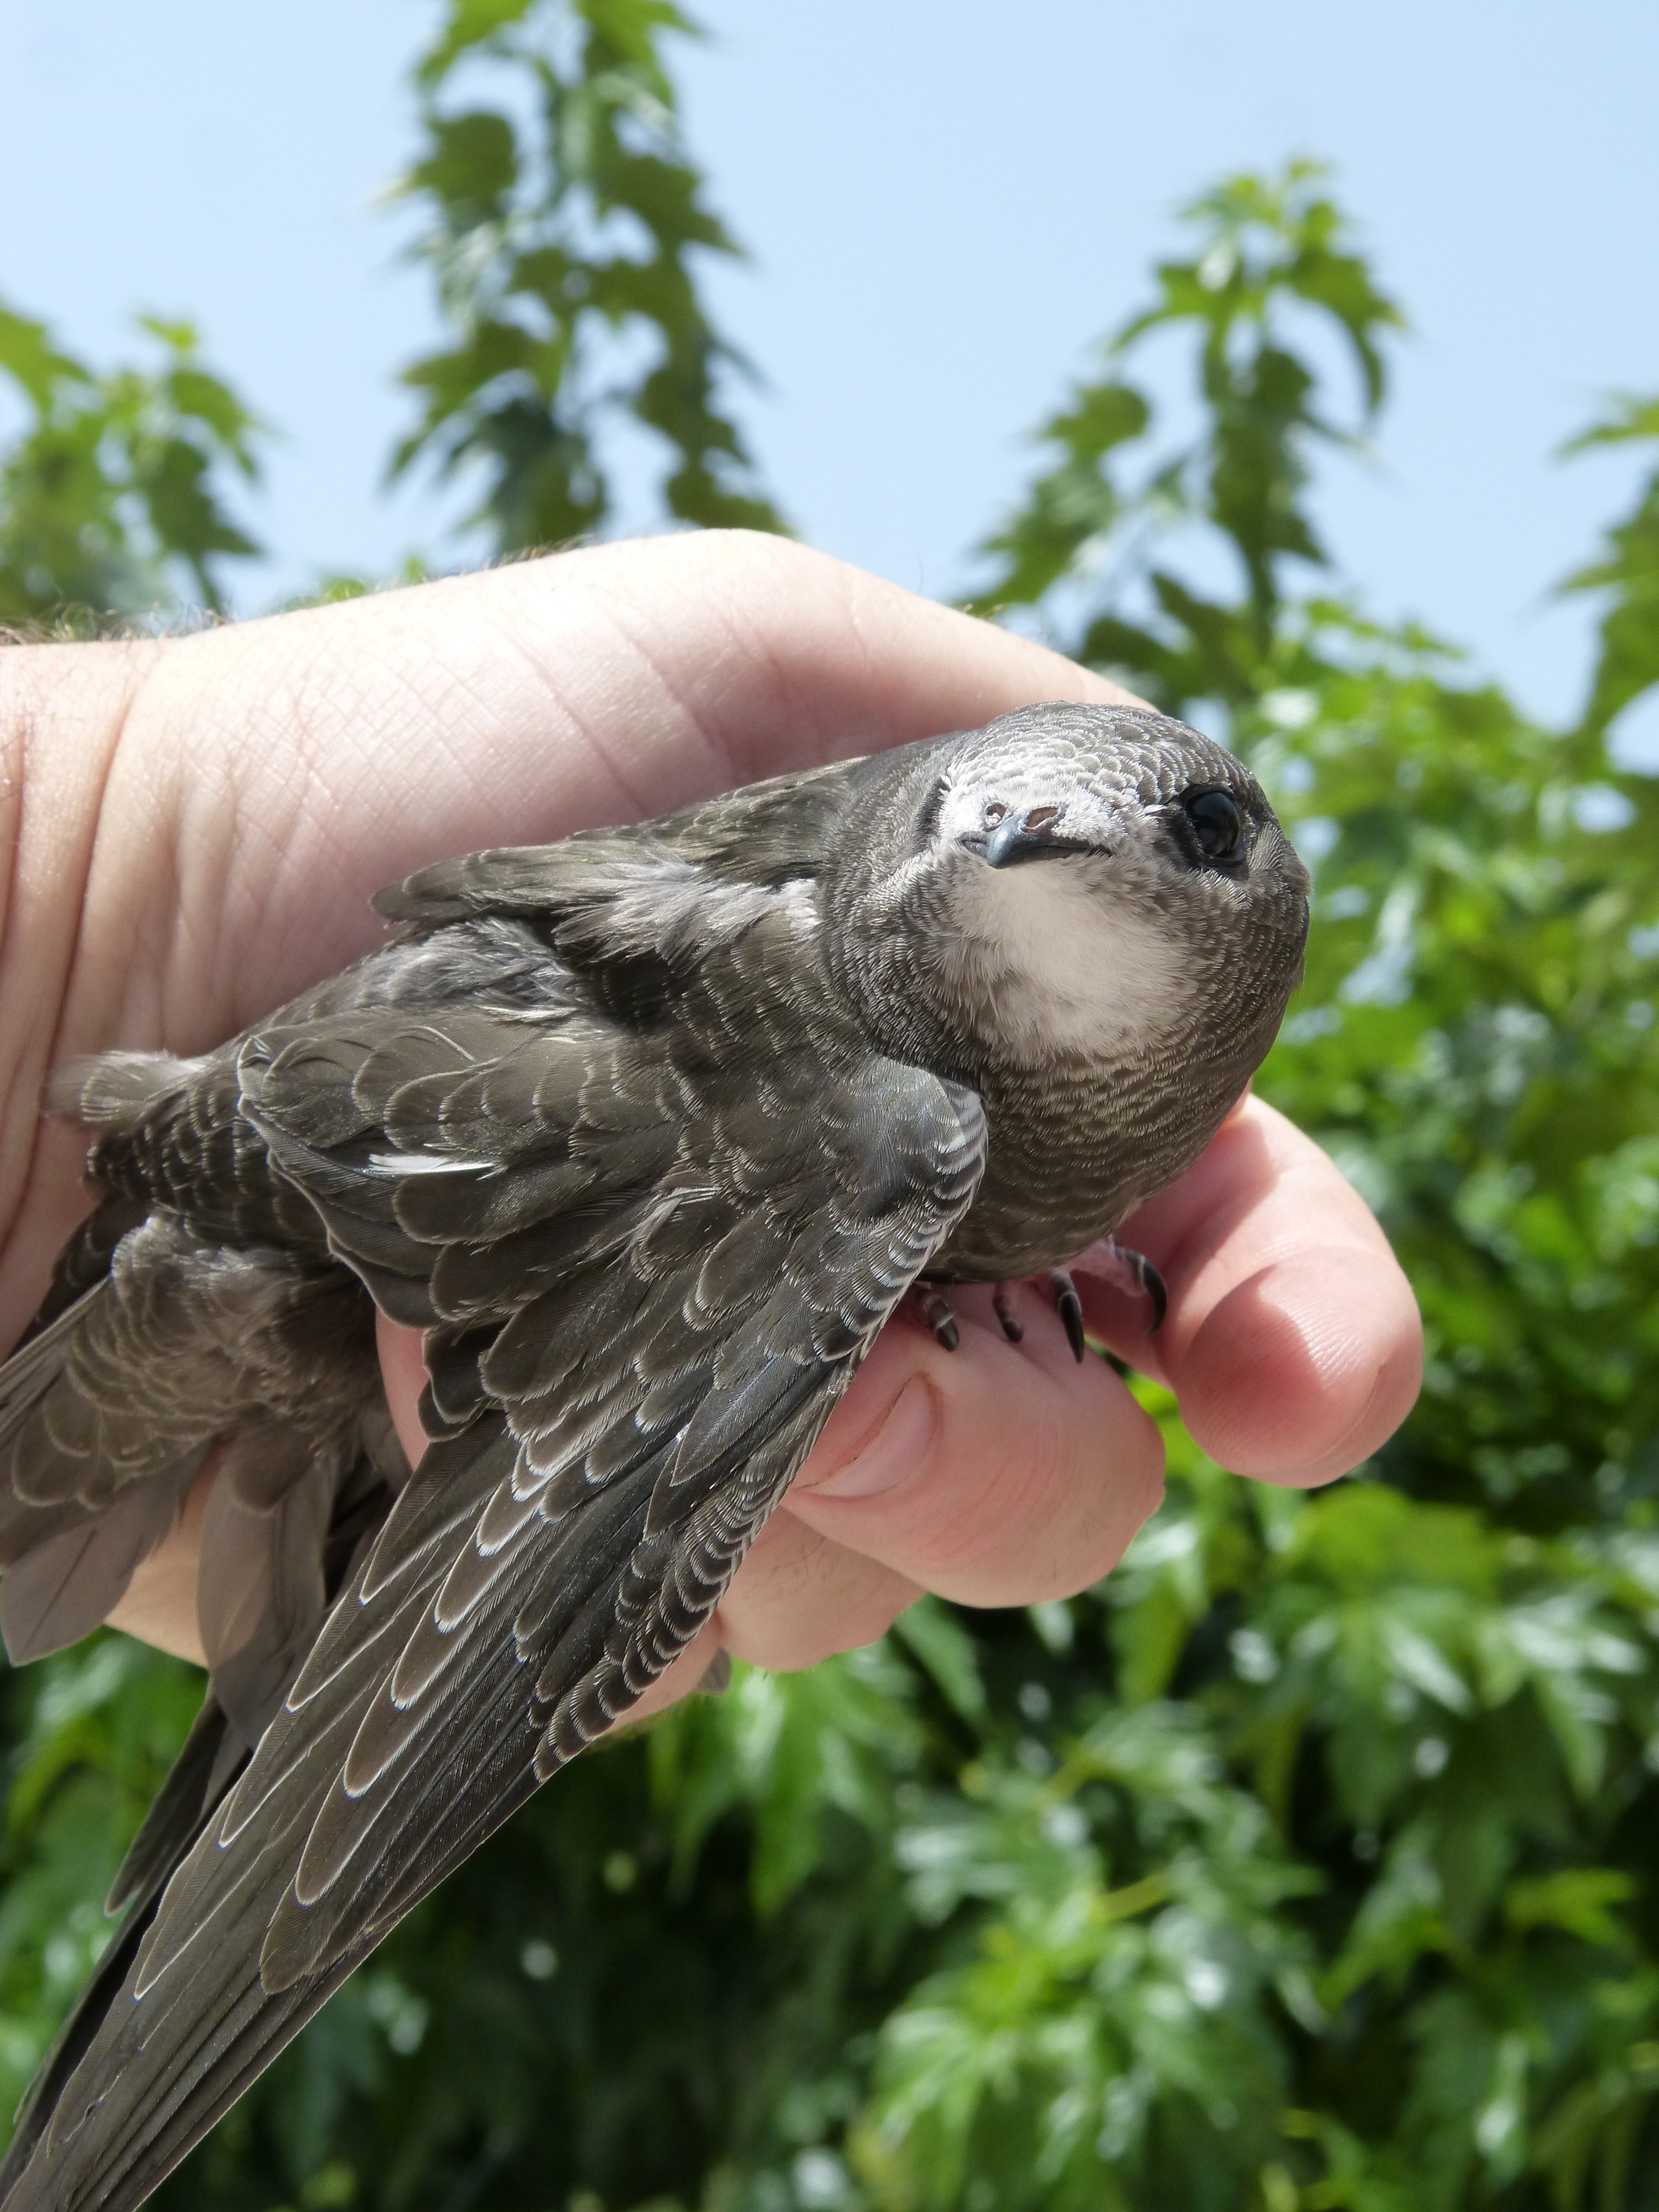
hand, bird, wildlife, beak, fauna, vertebrate, parrot, protection, chick, breeding, apus apus, swift, falciot, falzilla, perching bird